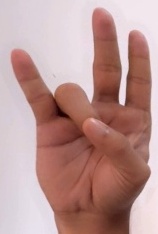
ASL sign: 7